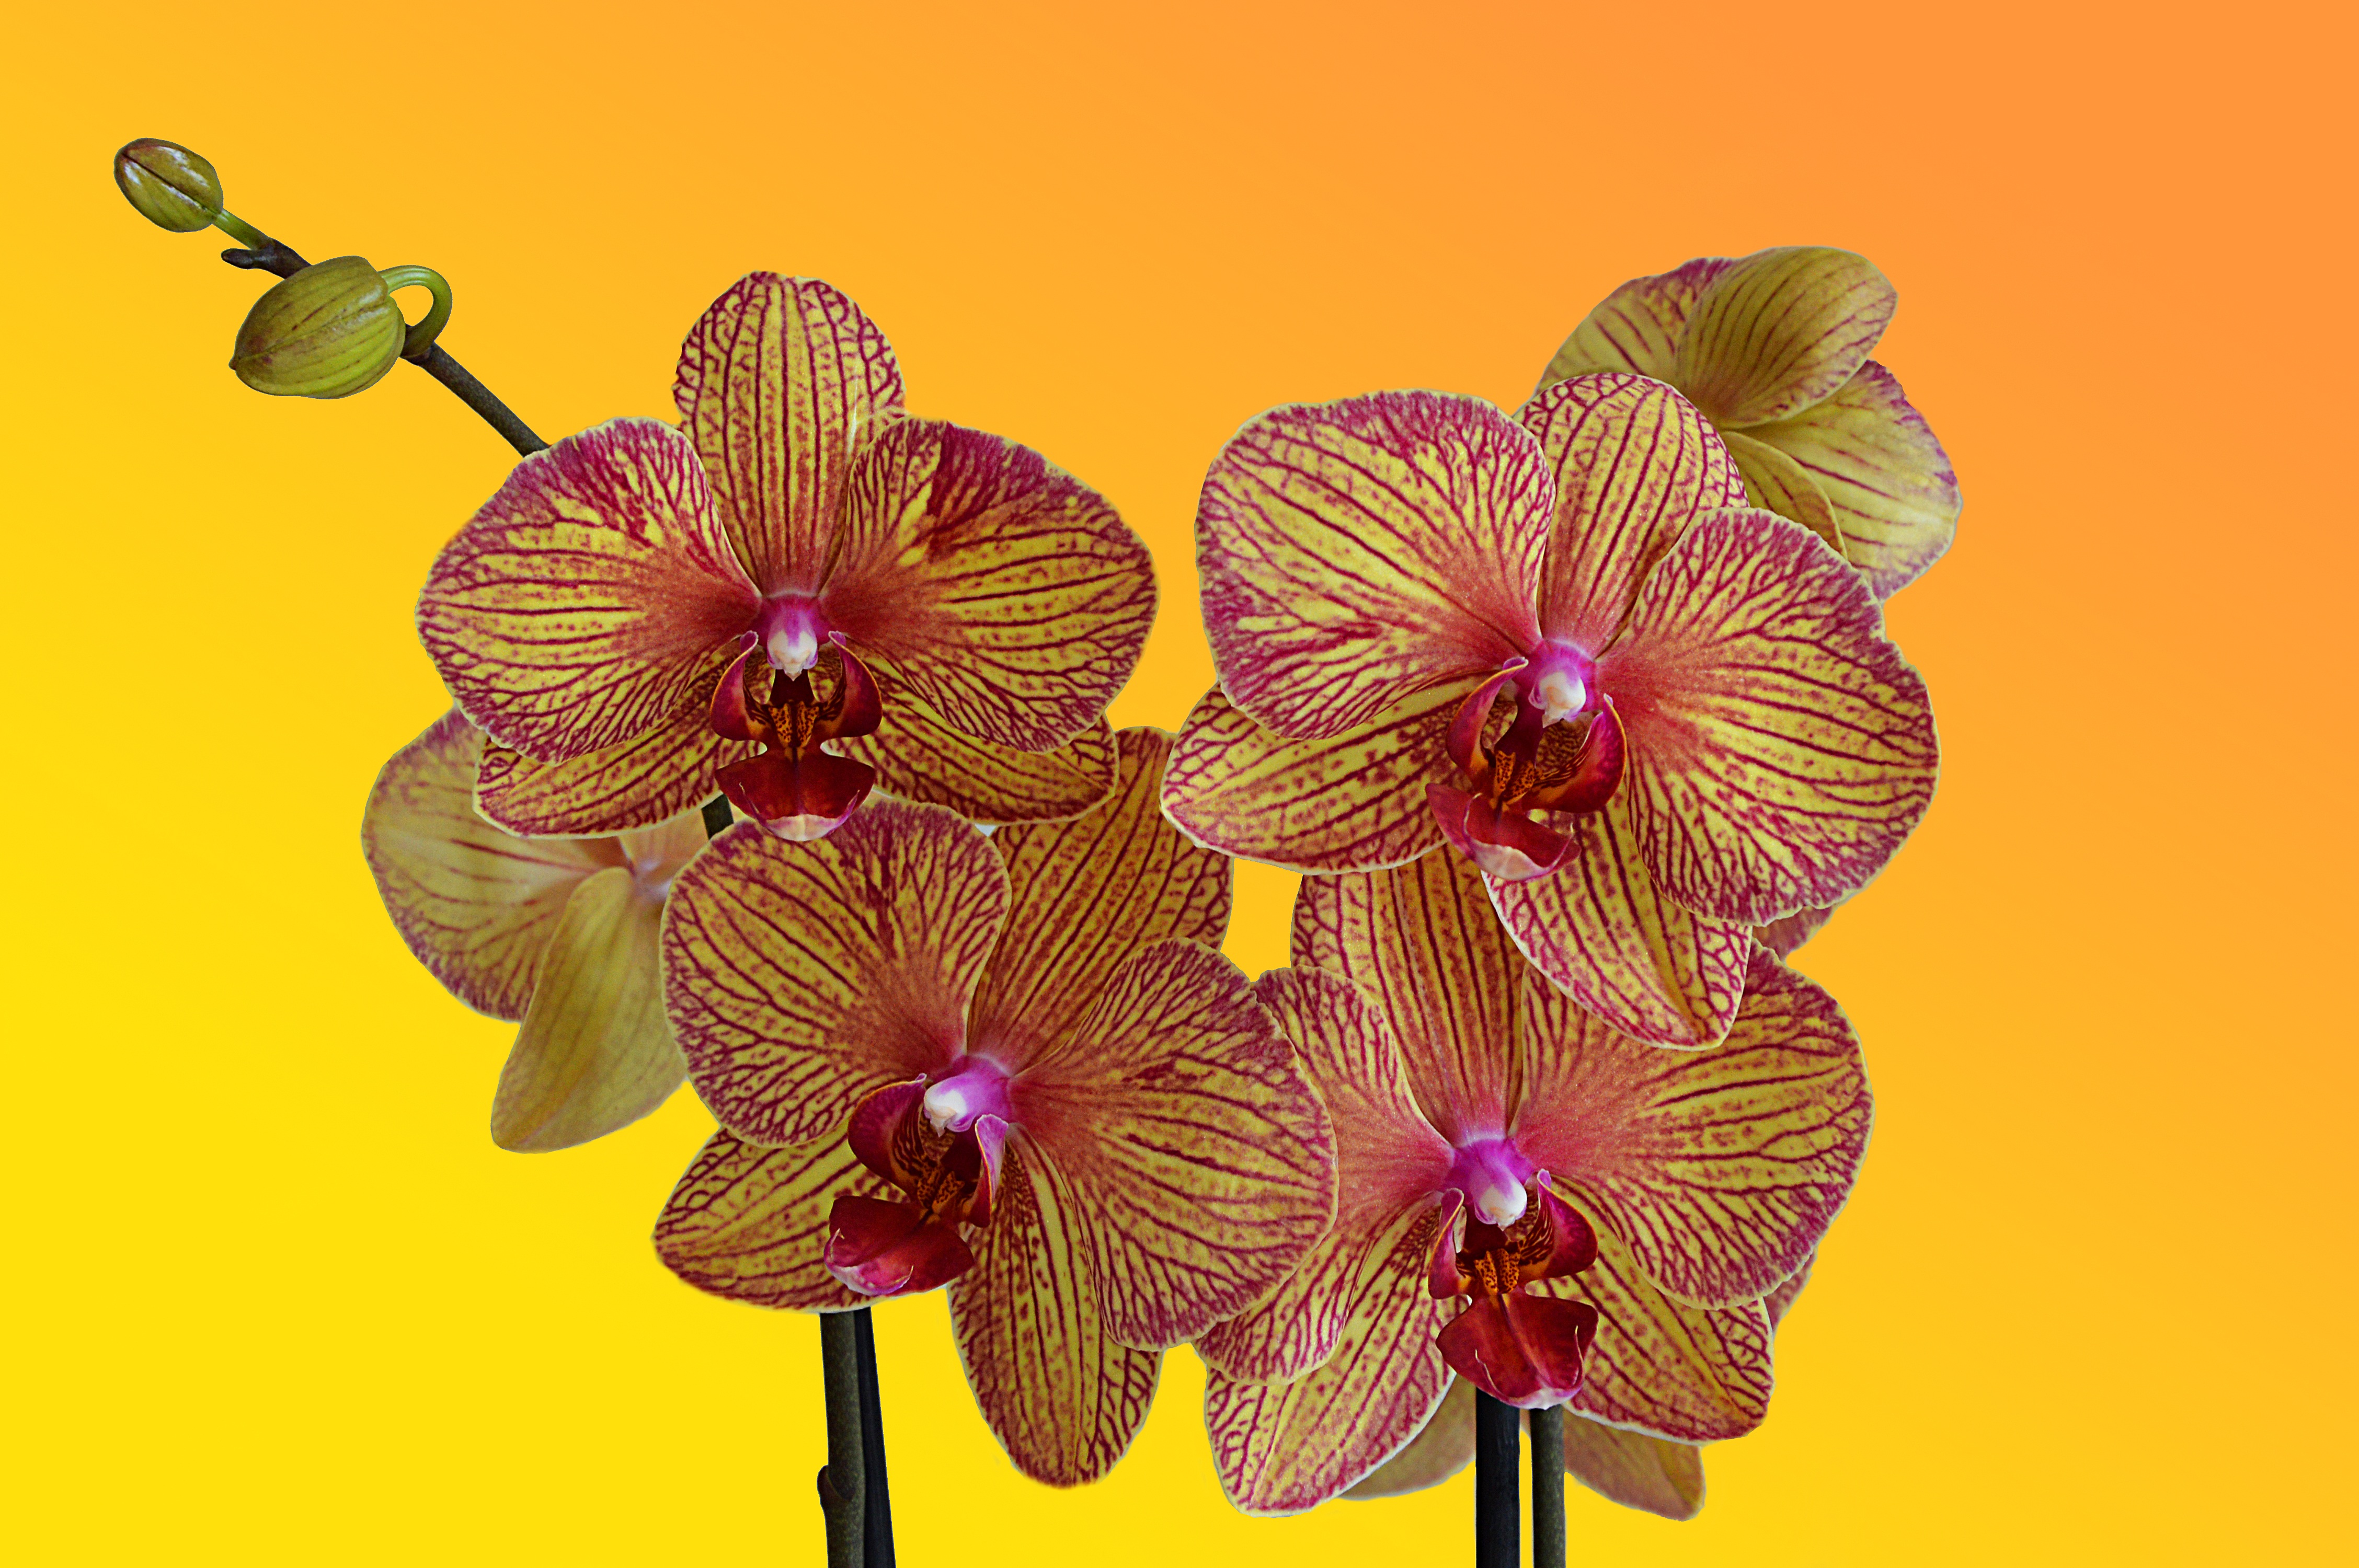
plant, flower, petal, bloom, macro, closeup, flora, plants, orchid, flowers, eye, organ, beautiful flower, flowering plant, land plant, moth orchid